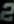
Number: 2